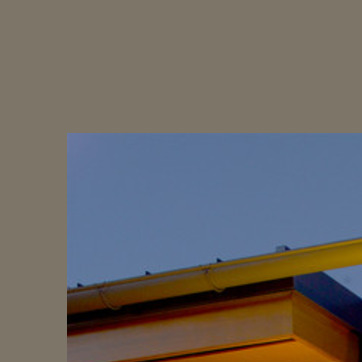
Material: sky